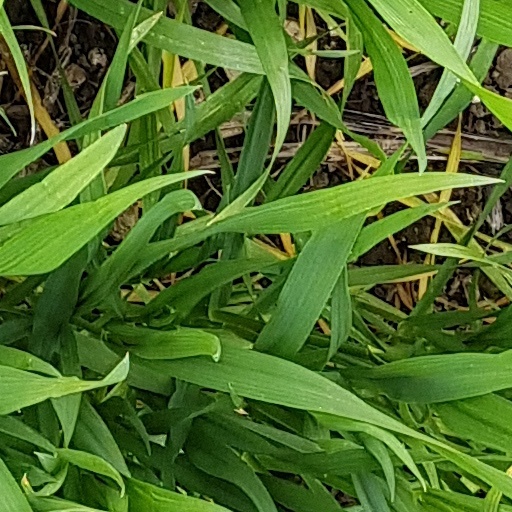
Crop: wheat